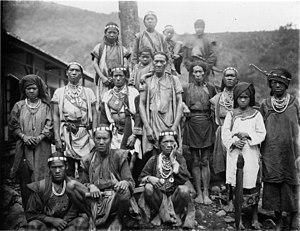
Torii Ryūzō est un ethnologue, anthropologue japonais, connu pour ses recherches anthropologiques à Taïwan. Il a également conduit des fouilles archéologiques et essayé de comprendre la préhistoire de l'Asie du nord-est.